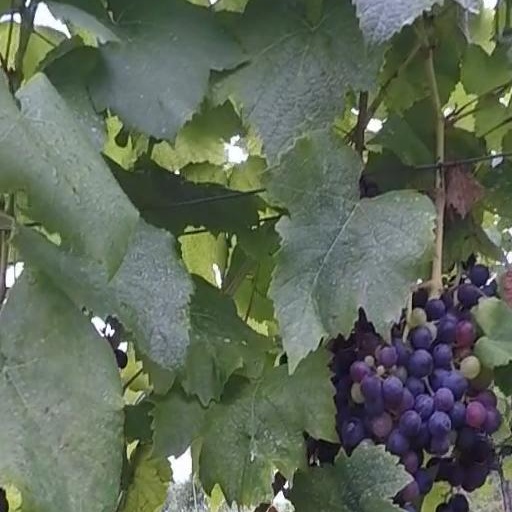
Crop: grape